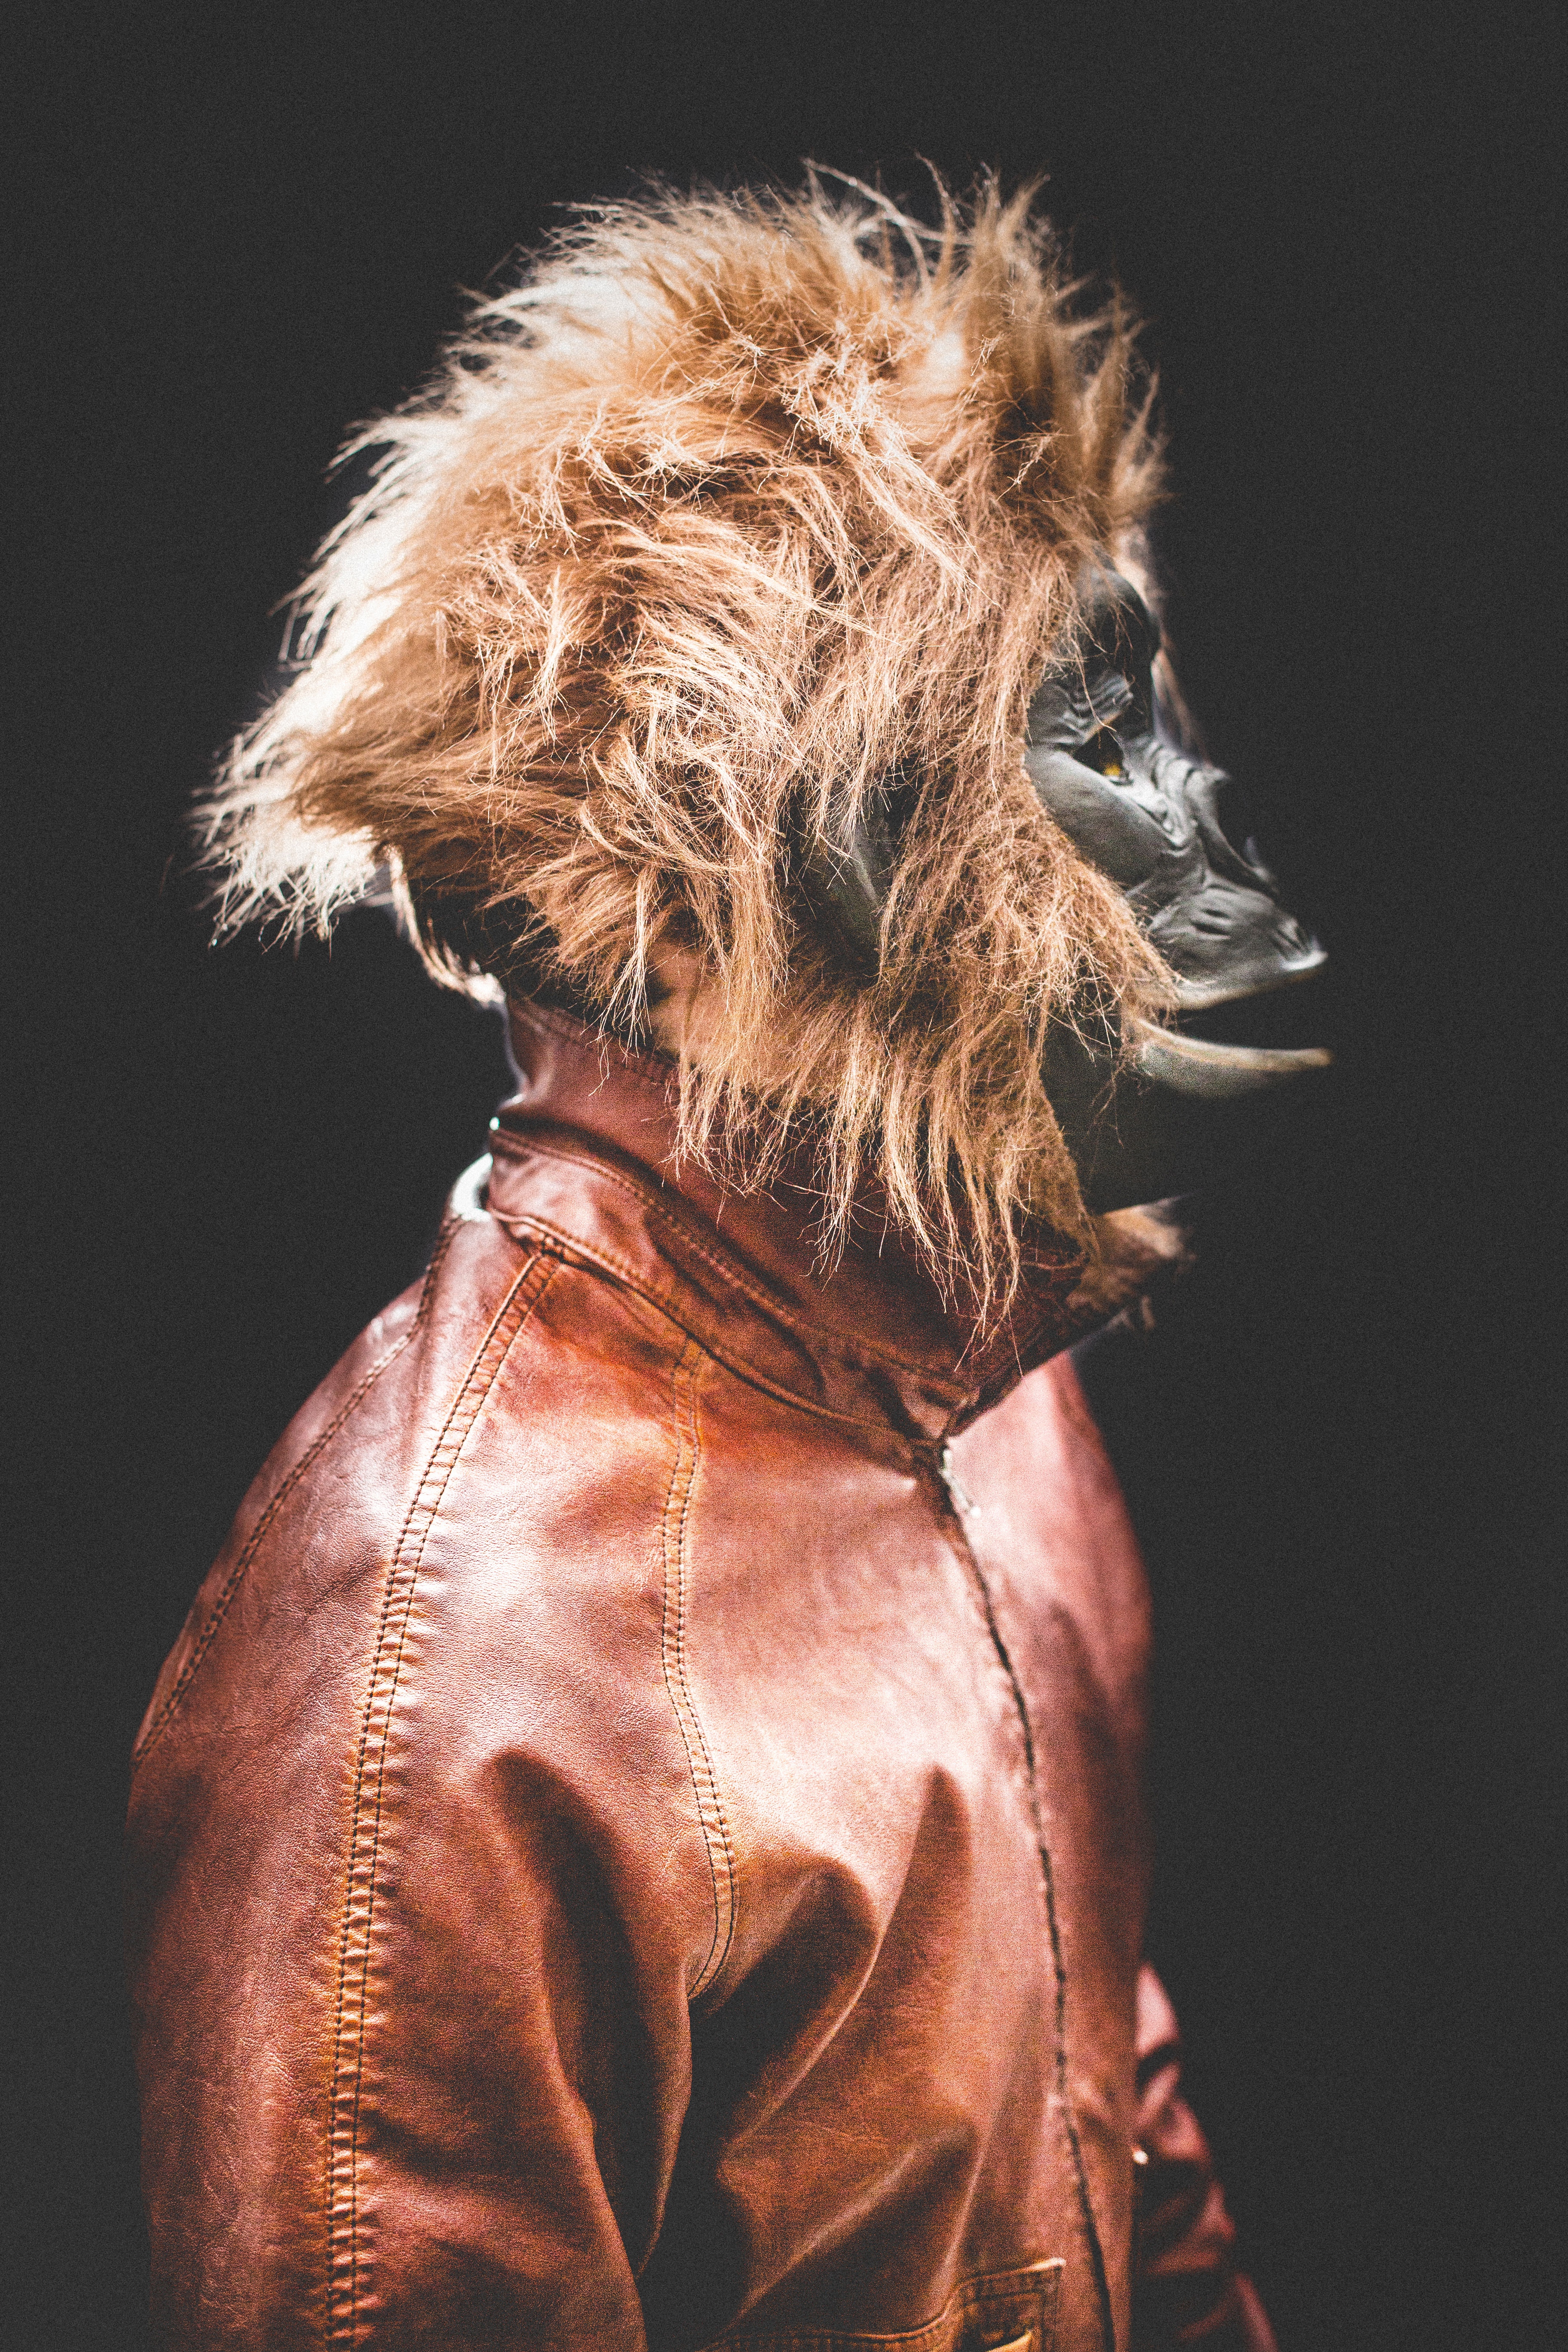
fur, organism, canidae, fictional character